Answer in natural language. Considering the relative positions, where is black lshaped countertop (highlighted by a blue box) with respect to DeskLamp (highlighted by a red box)? Choose between the following options: below or above
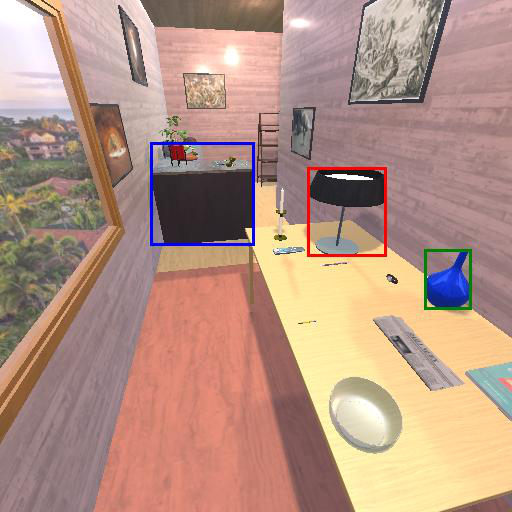
<answer>above</answer>